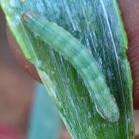
Crop: Onion
Condition: caterpillar-p